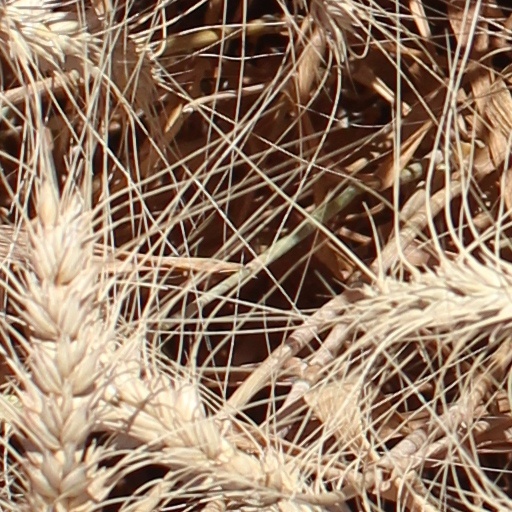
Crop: wheat